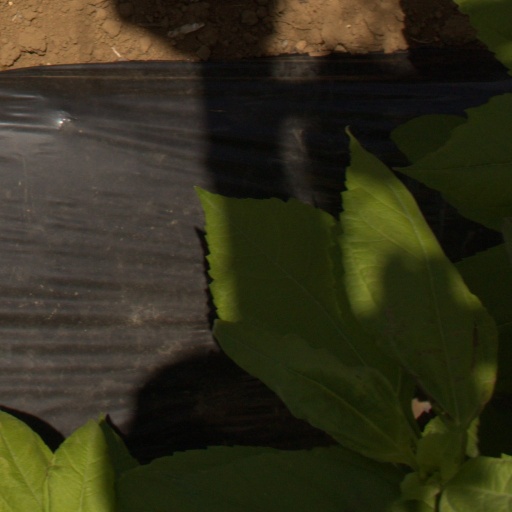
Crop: Jerusalem artichoke